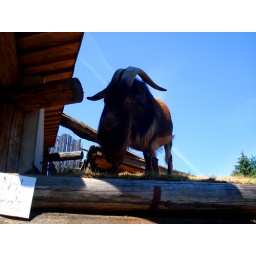
This goat was eating lunch right over top of the entrance to the market. He's got a sweet beard.